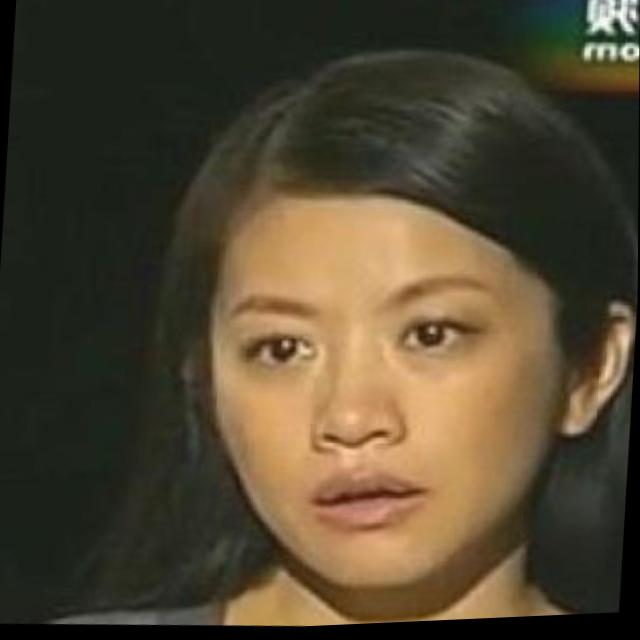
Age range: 13-20